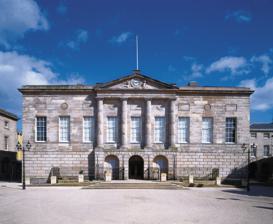
Building: Shire Hall, Stafford
Country: United Kingdom
Year built: 1798
Historic site in Stafford, Staffordshire Shire Hall, Stafford Location Stafford , Staffordshire Coordinates 52°48′26″N 2°07′00″W / 52.8073°N 2.1167°W / 52.8073; -2.1167 Built 1798 Architect John Harvey Architectural style(s) Neoclassical style Listed Building – Grade II* Designated 16 January 1951 Reference no. 1298177 Location of Shire Hall, Stafford in Staffordshire The Shire Hall is a public building in Stafford , England, completed in 1798 to a design by John Harvey. Formerly a courthouse , it housed an art gallery which closed to the public in July 2017. The court rooms and cells are preserved. The building, its interiors, and the associated street furniture were grade II* listed on 17 December 1971, when it was described as "One of the finest public buildings in Stafford". Earlier buildings The current building is the third of similar function on the site. The county court met in Stafford as early as 1176. A shire hall , home to the county court and other civic functions, stood on the north side of what is now Market Square in the 1280s. In the 1580s, the decision was made to rebuild the shire hall, on a new site, but this was not completed until 1607, probably due to difficulties raising the money needed. By 1793, it had been decided, due to the building’s poor condition caused by inadequate maintenance, that a new building was needed, and the Stafford Shire Hall Act 1794 was passed by Parliament. Architecture Designs were submitted by Samuel Wyatt , then working at nearby Shugborough Hall , and by John Nash , but the one chosen was by John Harvey - his only significant building. Harvey had worked as Wyatt's assistant or pupil, and Wyatt is believed to have been involved in the final Neoclassical style design. Building began in 1795, and the hall was completed in 1798. The hall has nine ashlar bays above a rusticated ground floor. The portico has an architrave and pediment , supported by four Doric columns . Figures of Justice and Mercy , by John Rossi and his partner John Bingley, recline on the pediment. A clock was placed between them in 1799, instead of the planned figure of Britannia from Harvery's original design. Also abandoned was Wyatt's proposal to include judges' living accommodation. Interior Immediately behind the facade is the Great Hall, 72 by 32 by 39 feet (22 m × 10 m × 12 m), with three galleries. Beyond this are the two courtrooms: Court 1 (now open to the public, with displays of museum artefacts related to crime and policing) for the High Court and Court 2, the magistrates' court . The latter has many original fittings, but the former was enlarged by the county surveyor , Charles Trubshaw, and refitted by local joiner Thomas Bull, in 1854. The 1854 remodelling extended the building over a market for dairy produce, The Butter Market. As a result, a new market hall was built nearby, across the market square. The basement included a guard room (holding cell) for prisoners, and the Mayor of Stafford 's office. In 1947, one of the courtrooms was used in the filming of Blanche Fury , starring Stewart Granger . Judges The memorial to Thomas Noon Talfourd John Sparrow was Chairman of Stafford Quarter Sessions when the new building opened. His portrait, by William Owen, is in Court 2. Another judge, Thomas Noon Talfourd , collapsed and died while in the court. He is commemorated by a bust, sculpted by John Graham Lough , in Court 1. Trials Among those tried at the Shire Hall were the forger William Booth , who was convicted before Simon Le Blanc and hanged outside Stafford Gaol in 1812. The trial in the case of the murder of Christina Collins was held there in July 1839: Colin Dexter based his eighth Inspector Morse novel, The Wench Is Dead on the case. In 1923, George Stagg was convicted of the murder by shooting of Aston Villa footballer Tommy Ball . His death sentence was commuted, and he died in 1966 in a mental hospital in Birmingham. In 1970, Raymond Leslie Morris was convicted of the Cannock Chase murders in the Shire Hall and, in 1979, the spree killer, Barry Williams , was convicted of manslaughter on the grounds of diminished responsibility there. Shire Hall Gallery The Shire Hall continued to be used as a criminal court until the Stafford Combined Court Centre in Victoria Square opened in 1991. Staffordshire County Council decided to renovate and adapt it, completing the work in 1993 with some funding by English Heritage . The Great Hall became an art gallery, featuring visiting exhibitions and temporary displays of material from the Staffordshire County Museum collection, and occasionally part of the Staffordshire Hoard . The former courtyard was glazed over and is now part of a suite of council offices, including the former Grand Jury Room which retains part of its 18th-century dado . The gallery closed in July 2017. The building continues to be used for one-off events and various options for future use have been submitted to the county council for consideration. See also Grade II* listed buildings in Stafford (borough) Listed buildings in Stafford (Central Area) References